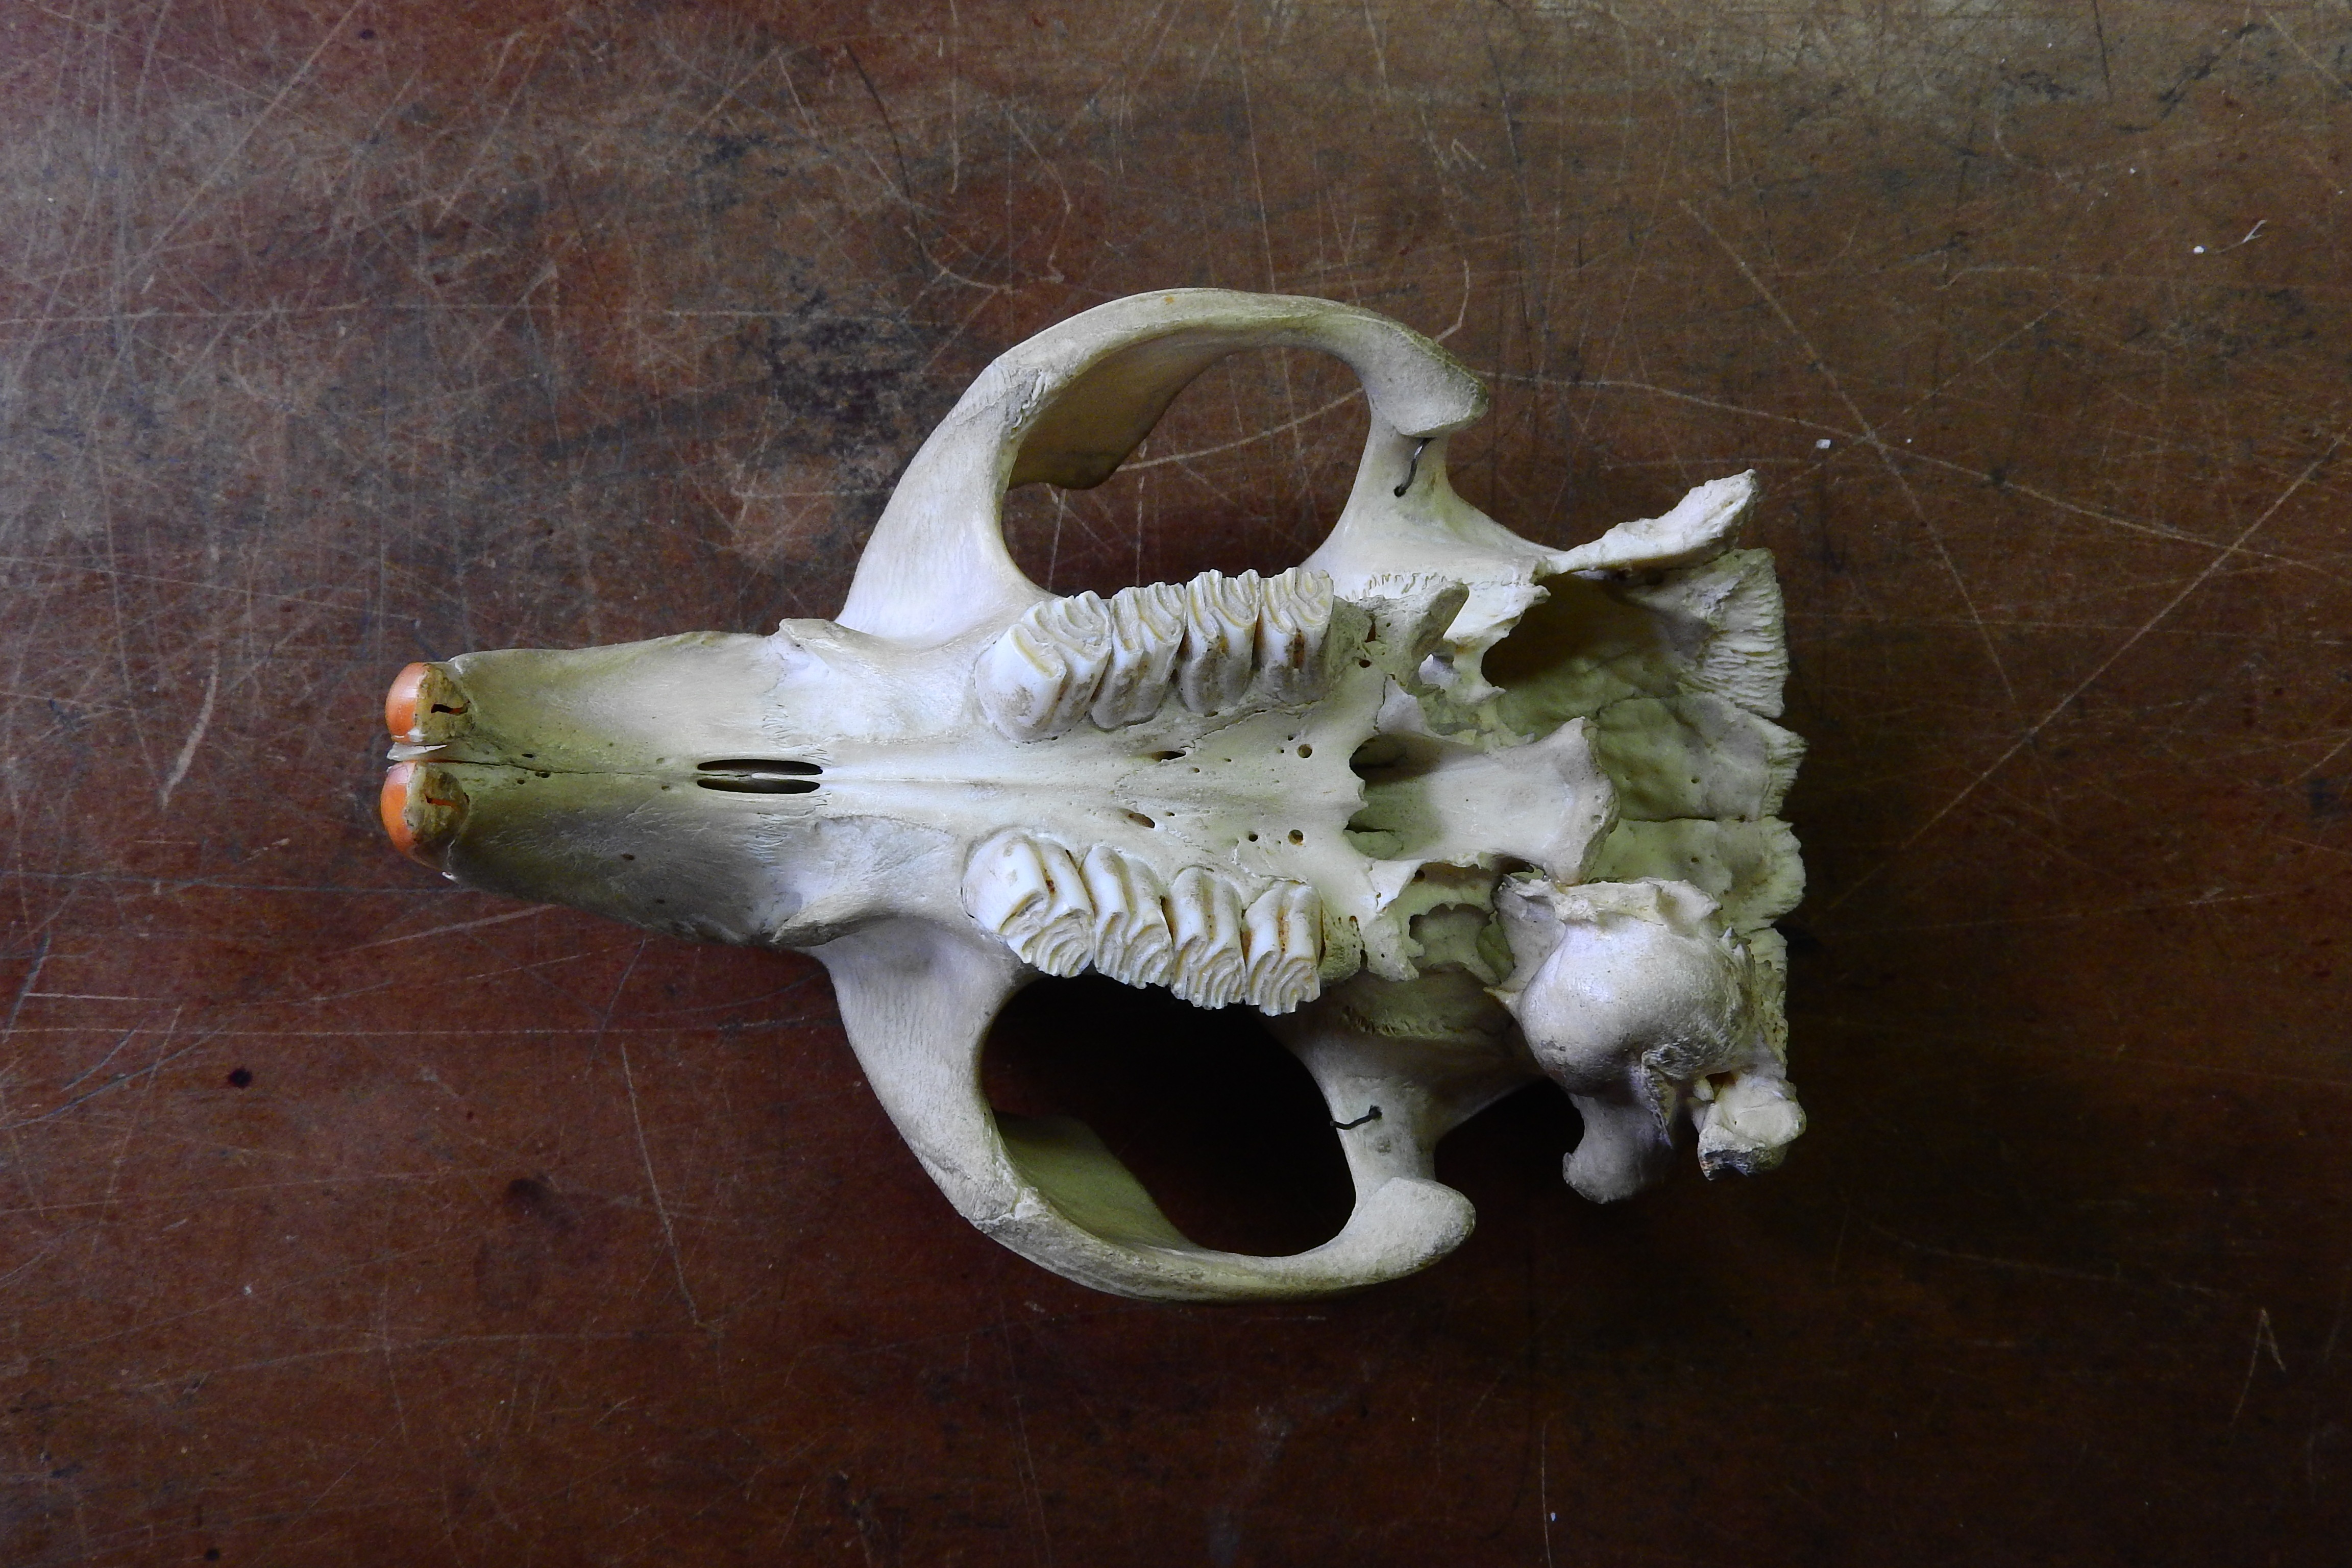
horn, green, skull, antler, bone, sculpture, art, skeleton, anatomy, teeth, carving, maxilla, animal skull